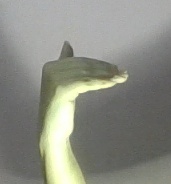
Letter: khaa